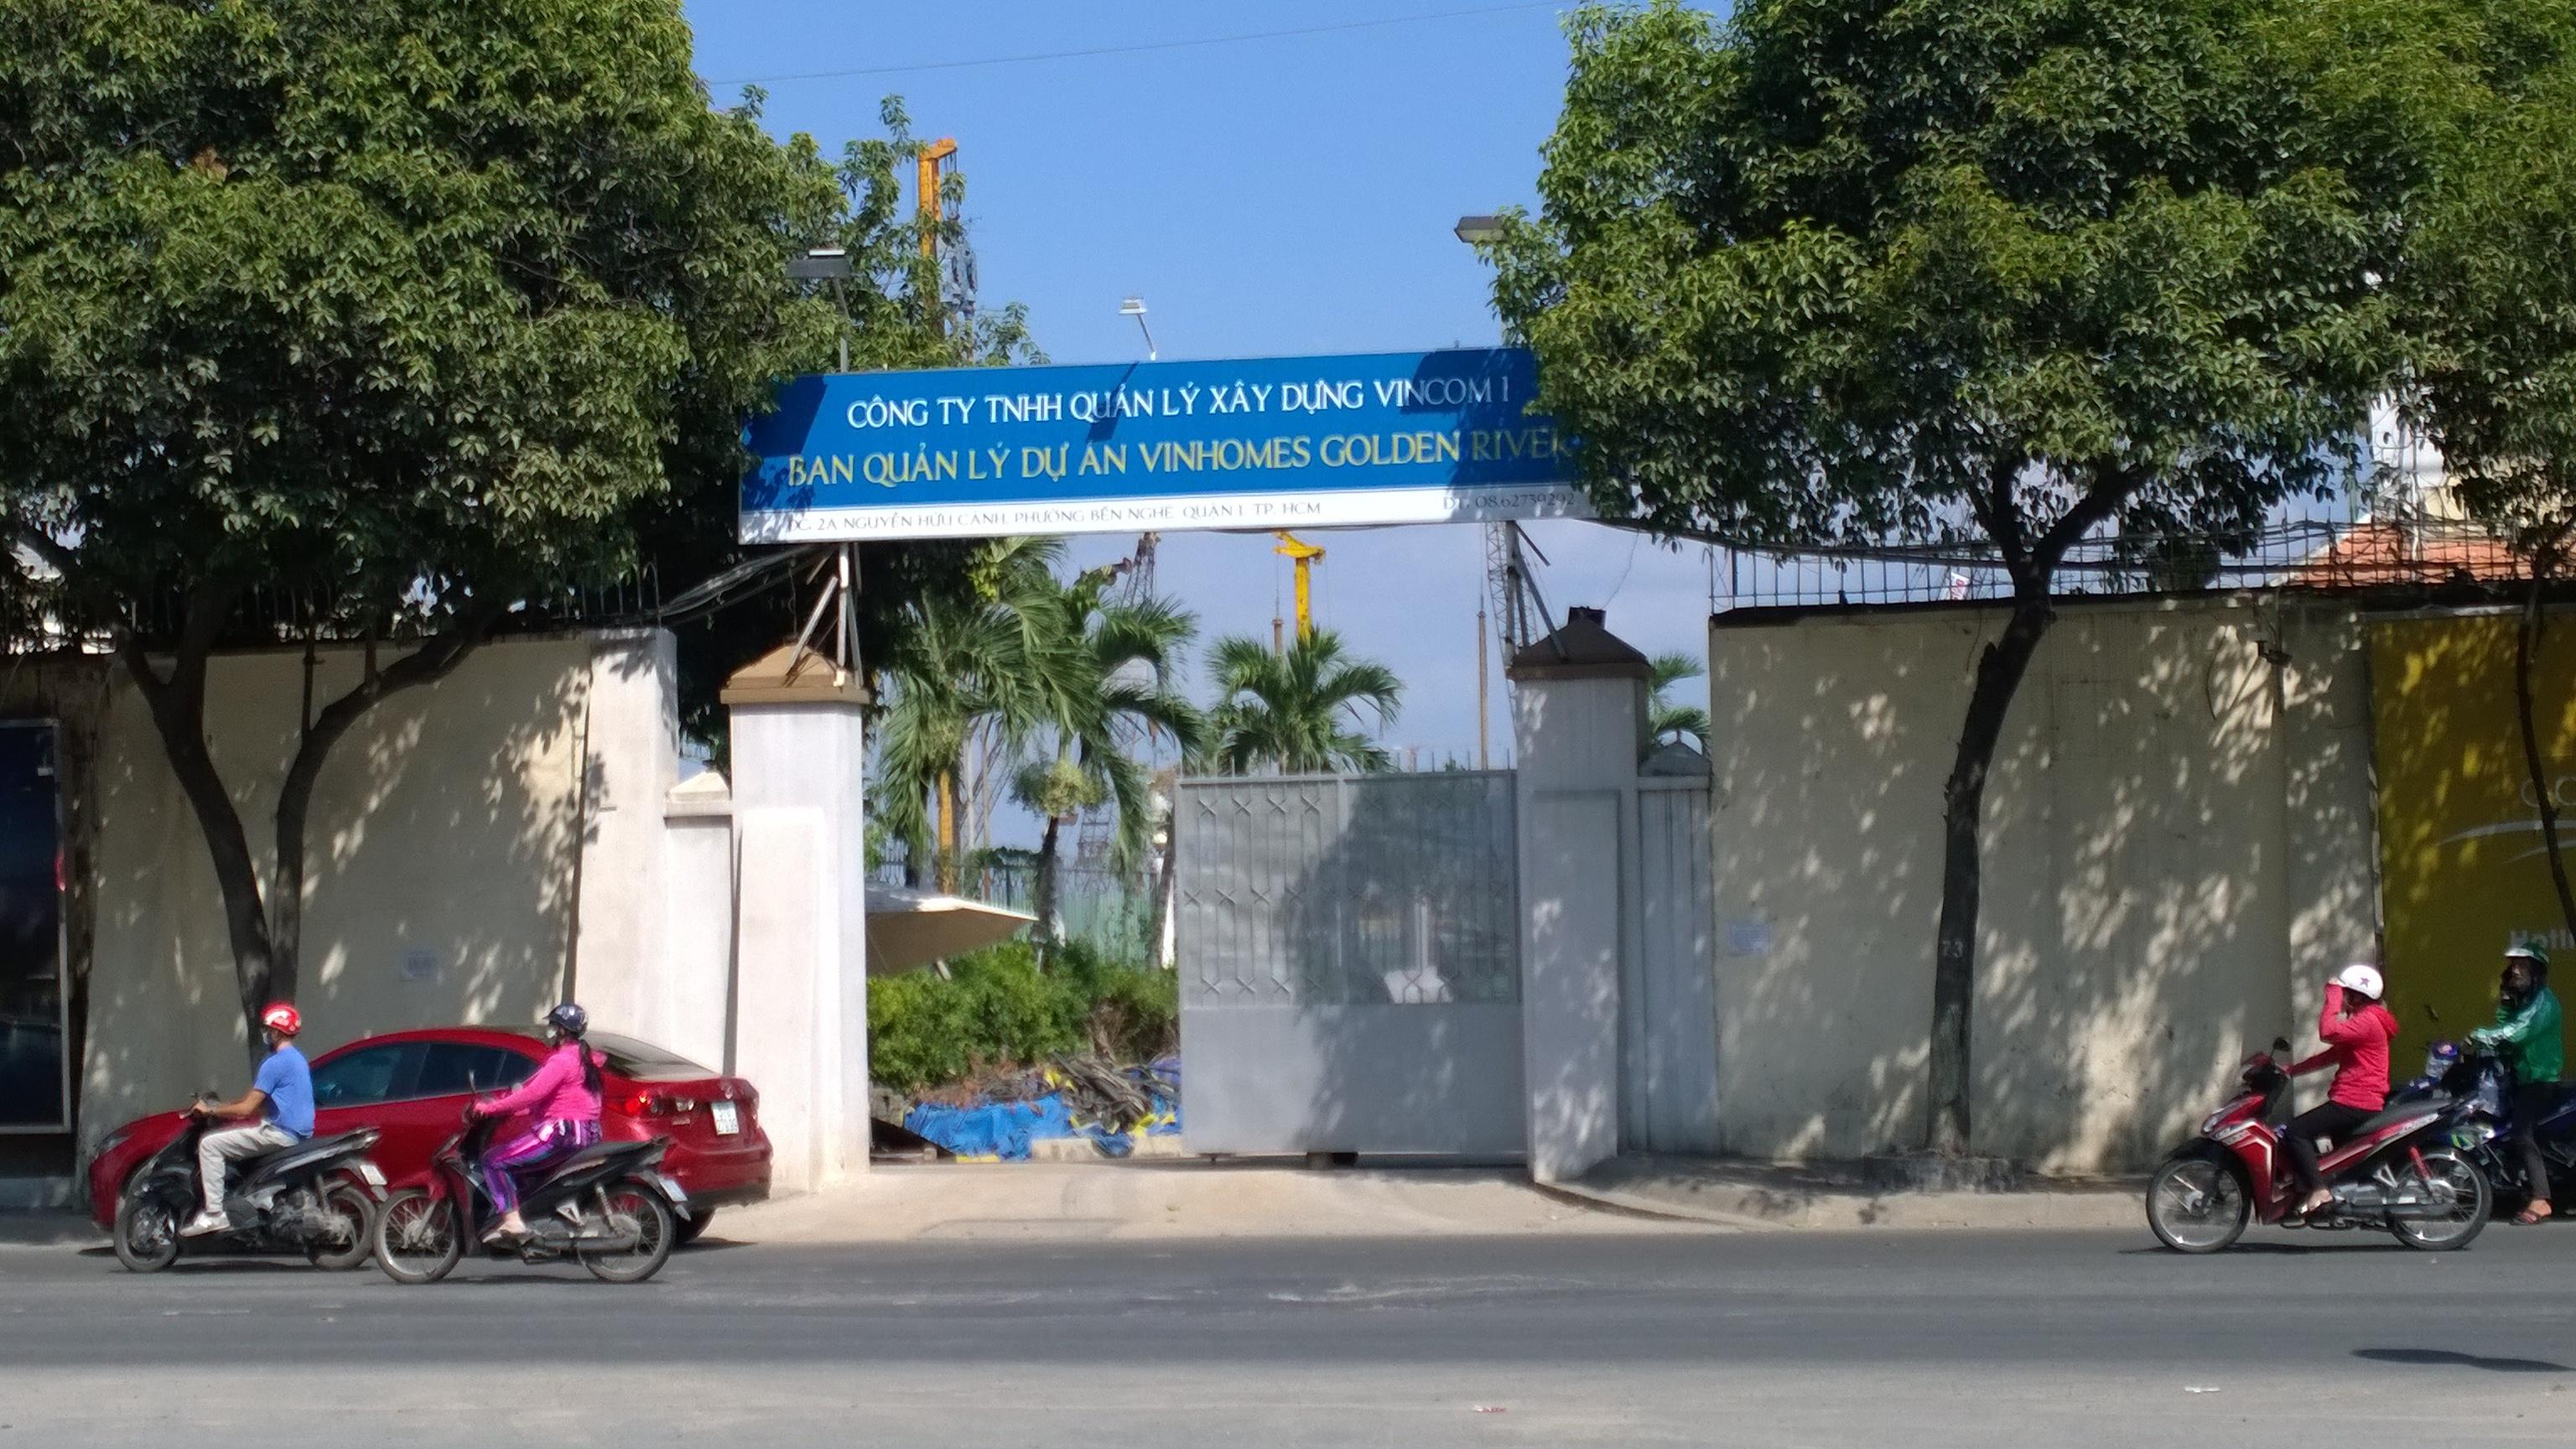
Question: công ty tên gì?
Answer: công ty trách nhiệm hứu hạn quản lý xây dựng vincom 1